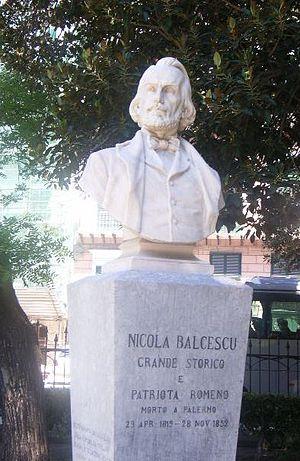
Nicolae Bălcescu est l'une des grandes figures de la renaissance culturelle roumaine et un historien, écrivain et révolutionnaire roumain.